MetroBus (Bristol)

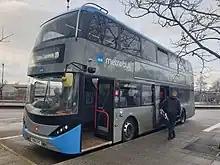
An m4 bus at Cribbs Causeway

MetroBus is part of a package of transport infrastructure improvements in the West of England which have been designed to help unlock economic growth, tackle poor public transport links in South Bristol, long bus journey times and high car use in the North Fringe of the city and M32 motorway corridor.